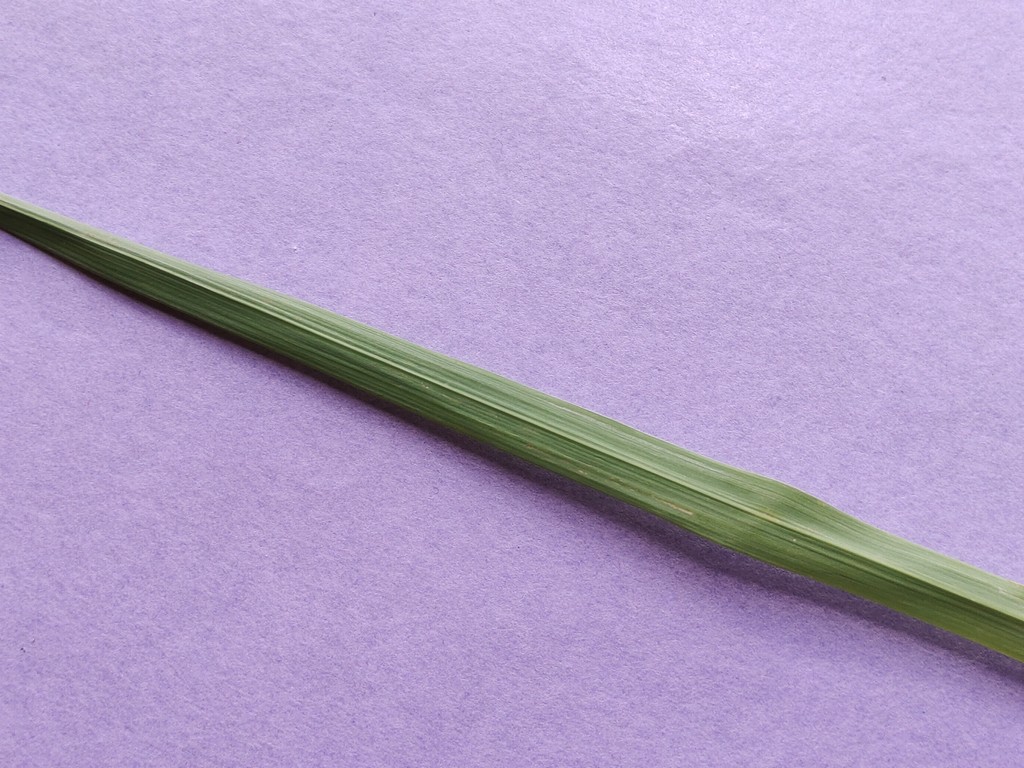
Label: Healthy